Jimmy Page

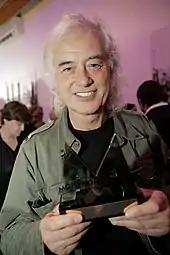
Page at the 2008 MOJO Awards in London with the Best Live Act award

In 1983, Page appeared with the A.R.M.S. (Action Research for Multiple Sclerosis) charity series of concerts which honoured Small Faces bassist Ronnie Lane, who suffered from the disease. For the first shows at the Royal Albert Hall in London, Page's set consisted of songs from the "Death Wish II" soundtrack (with Steve Winwood on vocals) and an instrumental version of "Stairway to Heaven". A four-city tour of the United States followed, with Paul Rodgers of Bad Company replacing Winwood. During the tour, Page and Rodgers performed "Midnight Moonlight", which would later appear on The Firm's first album. All of the shows featured an on stage jam of "Layla" that reunited Page with Beck and Clapton. According to the book "Hammer of the Gods", it was reportedly around this time that Page told friends that he had just ended seven years of heroin use. On 13 December 1983, Page joined Plant on stage for one encore at the Hammersmith Odeon in London.